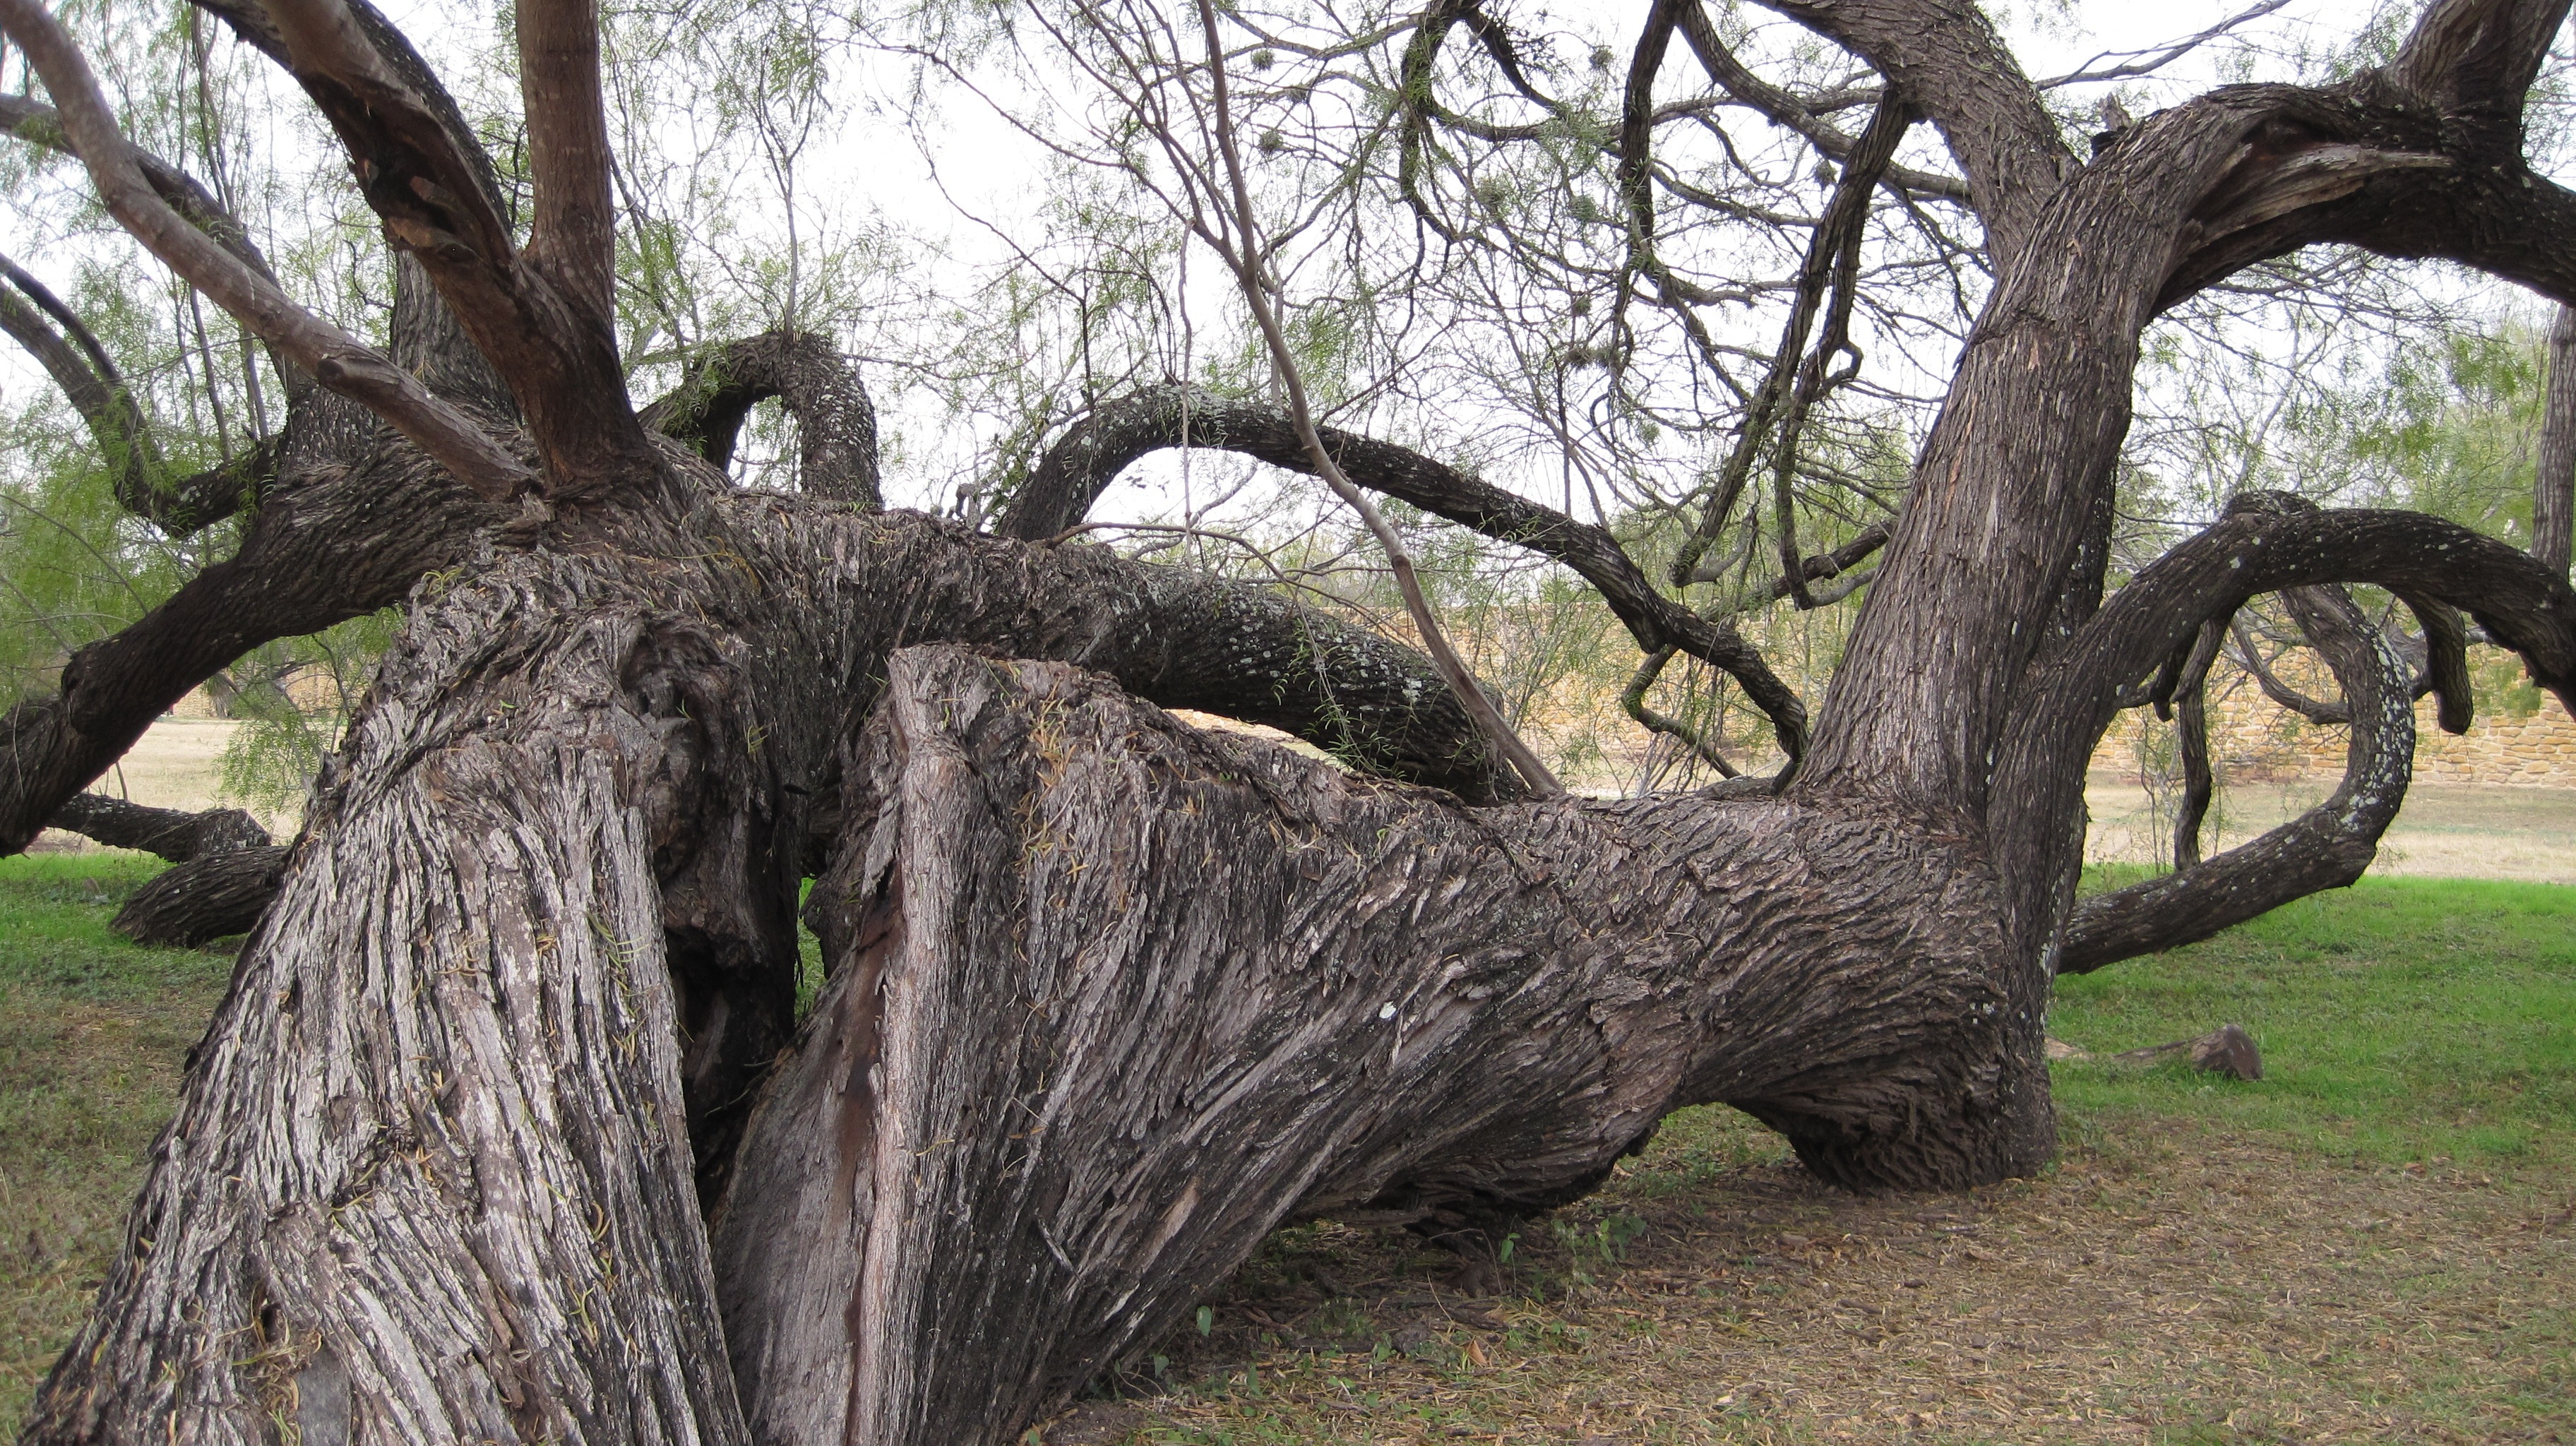
tree, nature, branch, plant, wood, flower, trunk, environment, botany, agriculture, leaves, outdoors, sculpture, shrub, branches, oak, woodland, organic, flowering plant, woody plant, land plant